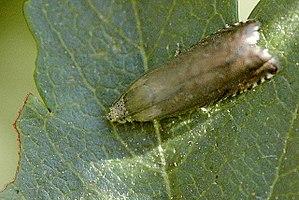
Tordeuse du pois (Cydia nigricana). Ardennes . Species: Cydia nigricana
Le Pois cultivé est une espèce de plante annuelle de la famille des légumineuses, largement cultivée pour ses graines, consommée comme légume ou utilisée comme aliment du bétail. Le terme désigne aussi la graine elle-même, riche en énergie et en protéines. Les pois secs se présentent souvent sous la forme de « pois cassés ». Les pois frais, récoltés avant maturité, sont plus couramment appelés « petits pois ».
Les ravageurs du pois sont les organismes animaux qui parasitent les cultures de pois ou s'en nourrissent. Ce sont généralement des insectes, mais d'autres classes d'animaux sont concernées, notamment des nématodes, des mollusques et des vertébrés.
La Tordeuse du pois est une espèce de lépidoptères de la famille des Tortricidae qui vit en Europe. C'est un ravageur des cultures dont les chenilles se nourrissent au détriment des pois, des gesses et des vesces.